2022 Overwatch League playoffs

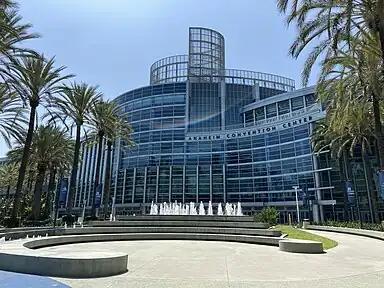
The 2022 playoffs will be played at the Anaheim Convention Center.

All matches were played at the Anaheim Convention Center in Anaheim, California. It was the first time that the OWL has held live playoff matches since the 2019 Grand Finals in Philadelphia.